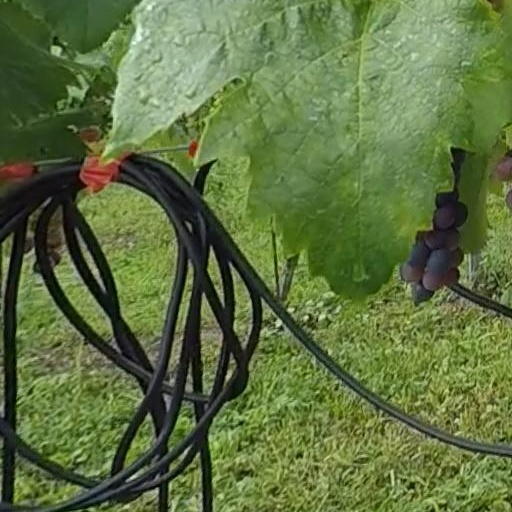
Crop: grape